Kipryian Kandratovich

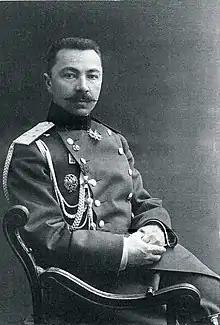
Kandratovich in

In August 1913, Kandratovich was appointed commander of the 23rd Army Corps. It was part of the 2nd Army which was commanded by his old boss Alexander Samsonov. During the Russian invasion of East Prussia, the 2nd Army was essentially destroyed in the Battle of Tannenberg and Kandratovich was dismissed from the command and demoted to the reserve ranks at the headquarters of the Minsk Military District on 30 August 1914. Between February and November 1915, he was dismissed from active military duty. After the Great Retreat, Kandratovich returned to active duty and for some time inspected troops and visited the trenches on behalf of the commander of the Western Front. For his diligent services, he was awarded the Order of Saint Alexander Nevsky in June 1916. In May 1917, after the February Revolution, he was given the command of the 75th Infantry Division stationed in Belarus. According to the memoirs of general Vladimir Dzhunkovsky, in June–September 1917, Kandratovich was also an interim commander of the 3rd Siberian Army Corps stationed in Mir. These units were demoralized and soldiers were increasingly disobedient.